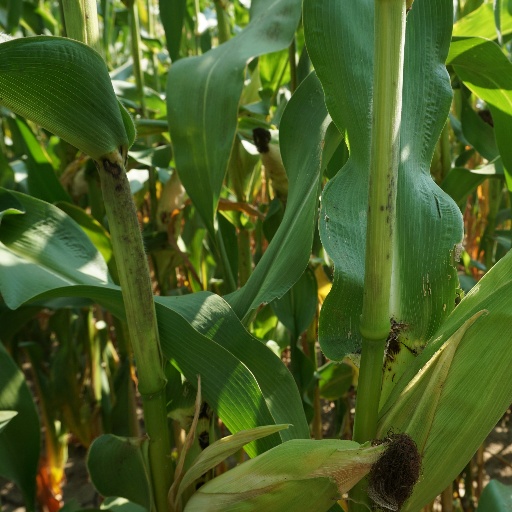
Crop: maize; corn